Jadranska straža

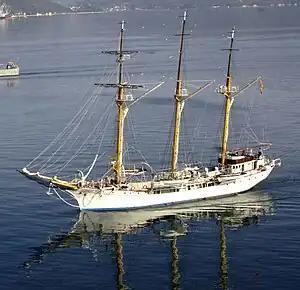
Jadranska straža launched a donations drive for the purchase of "Jadran" training ship.

Jadranska straža was established in Split at a public rally held at the present-day square on 19 February 1922. The organisation's stated objectives were the promotion of military, commercial and cultural interests of Yugoslavia in the Adriatic Sea and along its shores. Its activities, including publishing periodicals, tourist guide books and support for scientific research, were aimed at fostering love for the Adriatic Sea. Ultimately, Jadranska straža intended to influence public opinion, promoting the perspective that the Adriatic Sea was essential to the country and defining the nation's identity and attempting to align the objectives with the ideology of integral Yugoslavism. Through pursuit of those objectives, Jadranska straža aimed to support economic and cultural development of the Adriatic region and work towards reclaiming the territories awarded to Italy through the Treaty of Rapallo. Historian Branko Petranović held that Jadranska straža was a fascist organisation. It was a typical European Interwar period association drawing on militarism and patriotism.